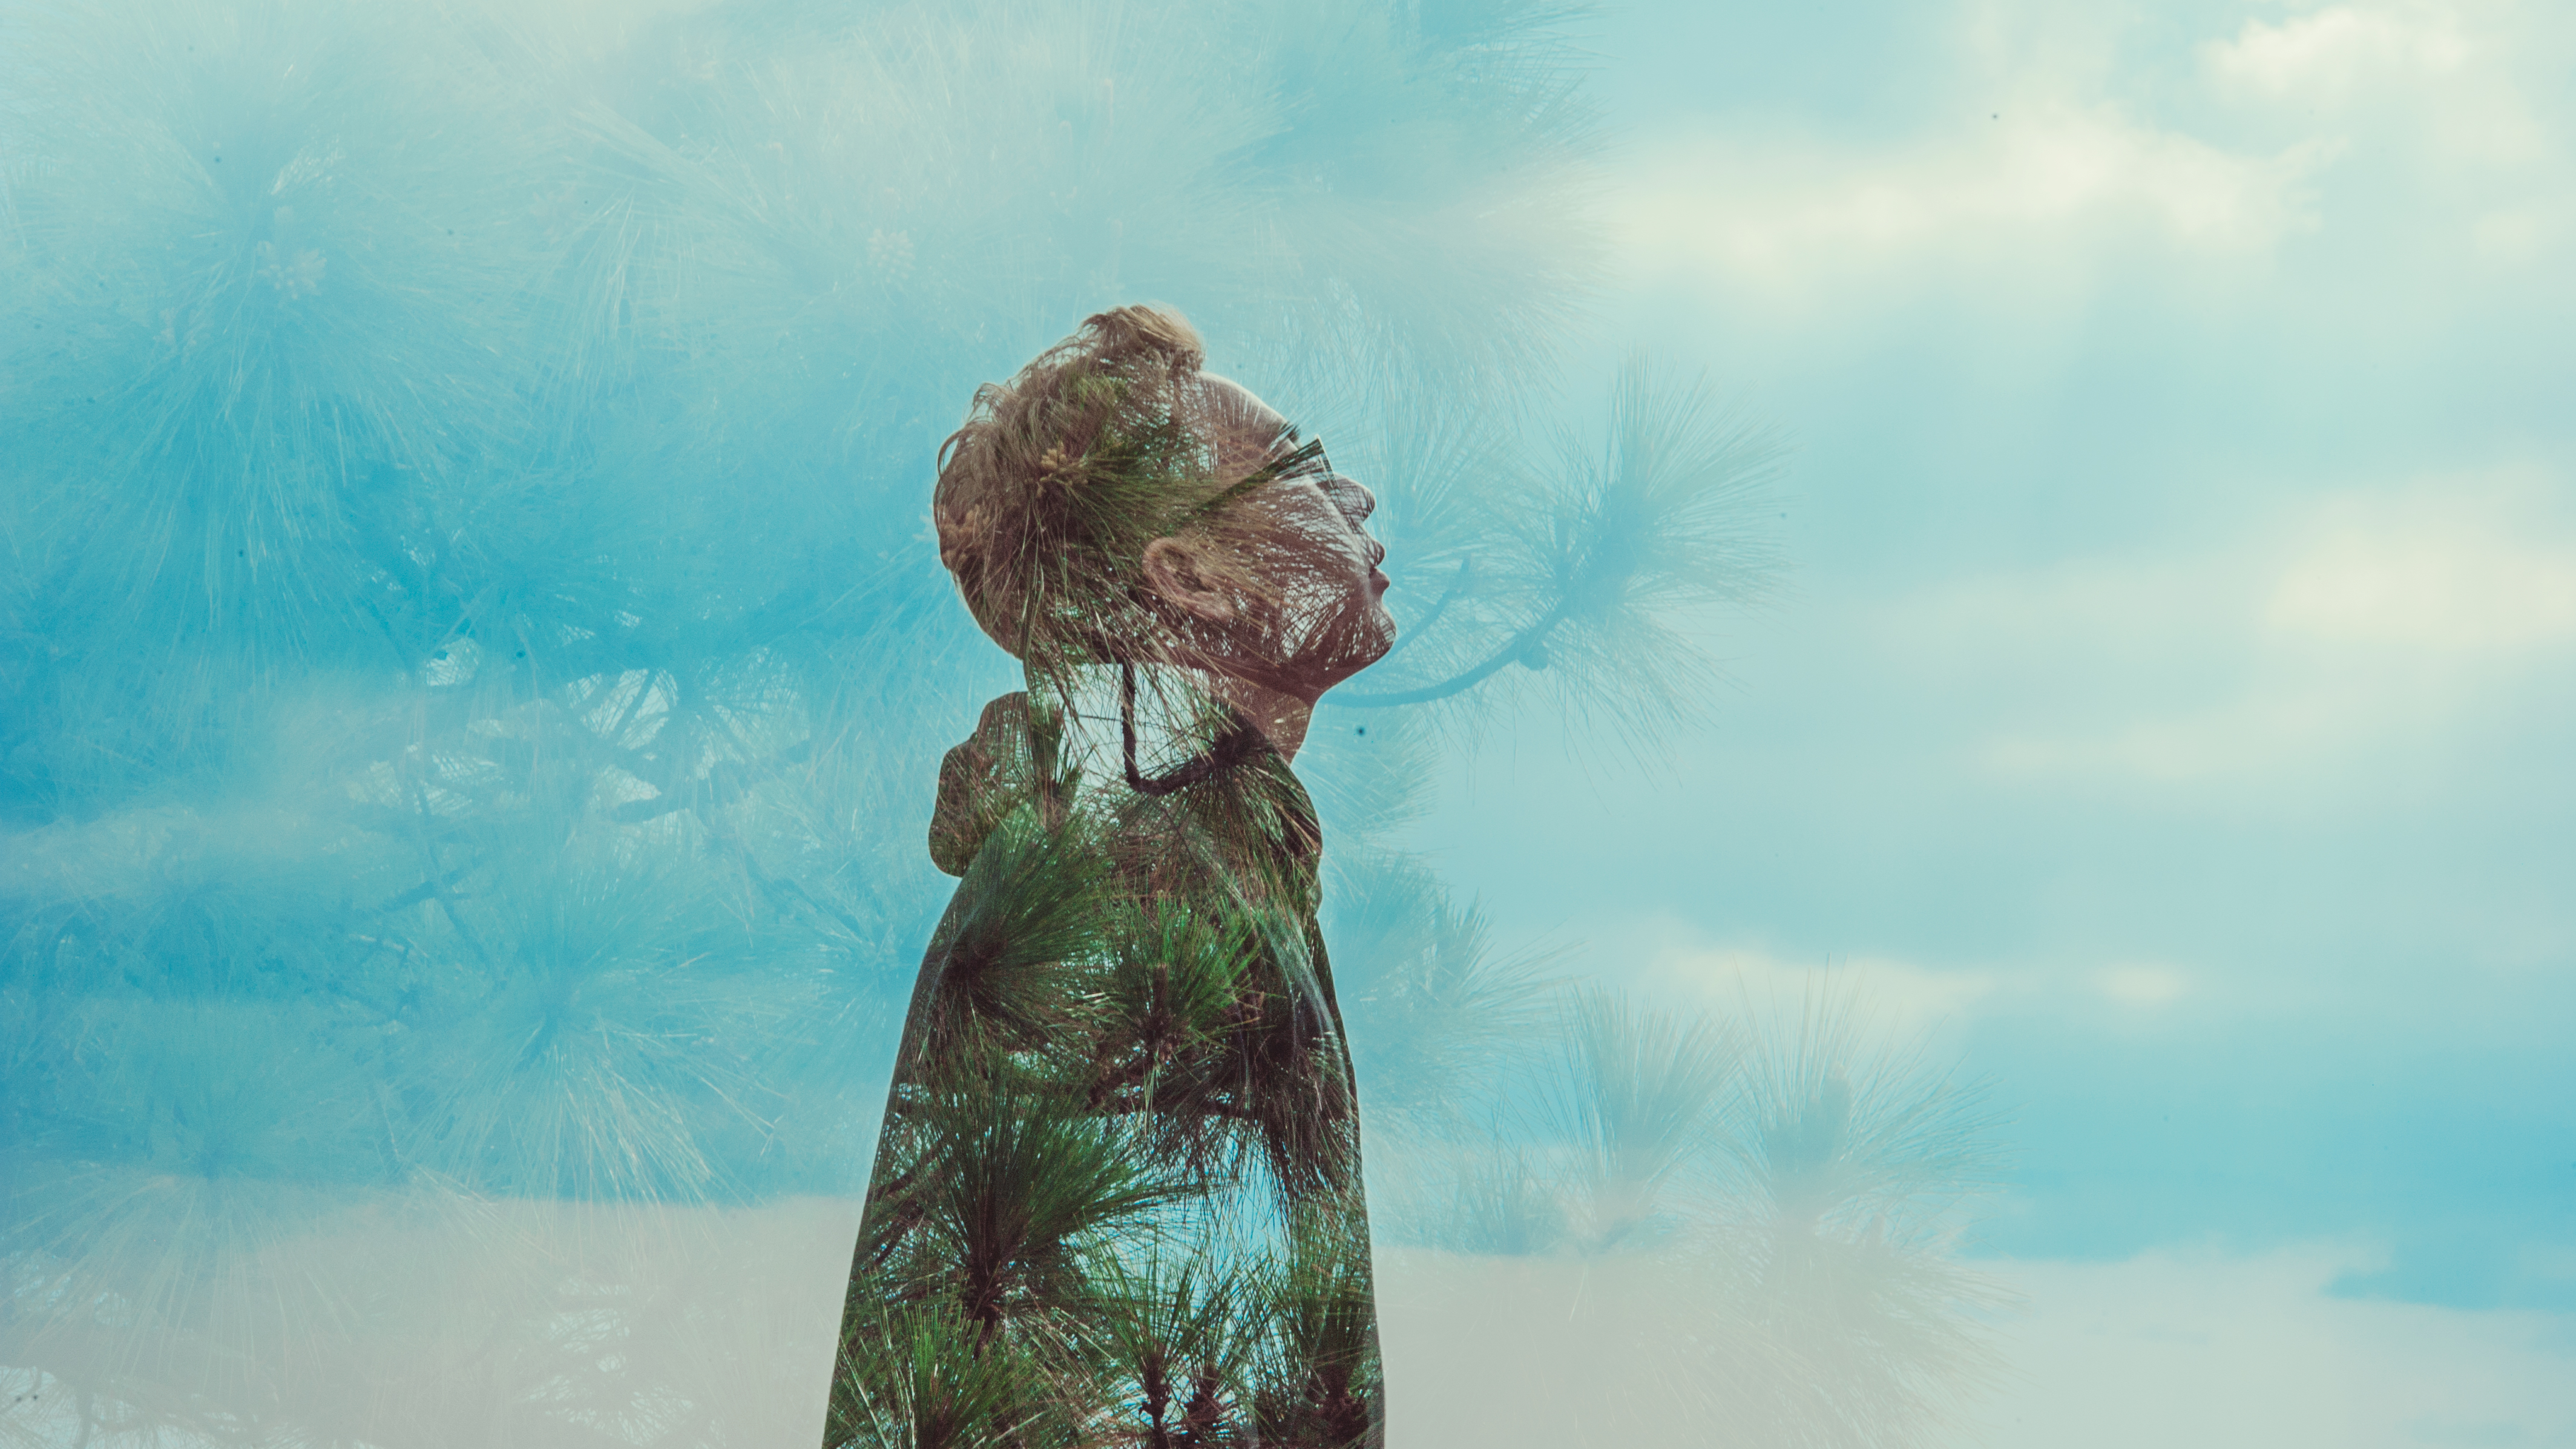
sky, cloud, tree, water, girl, grass, stock photography, branch, winter